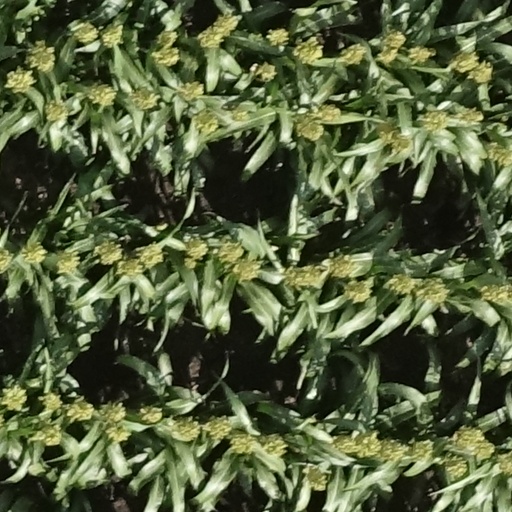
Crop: sorghum